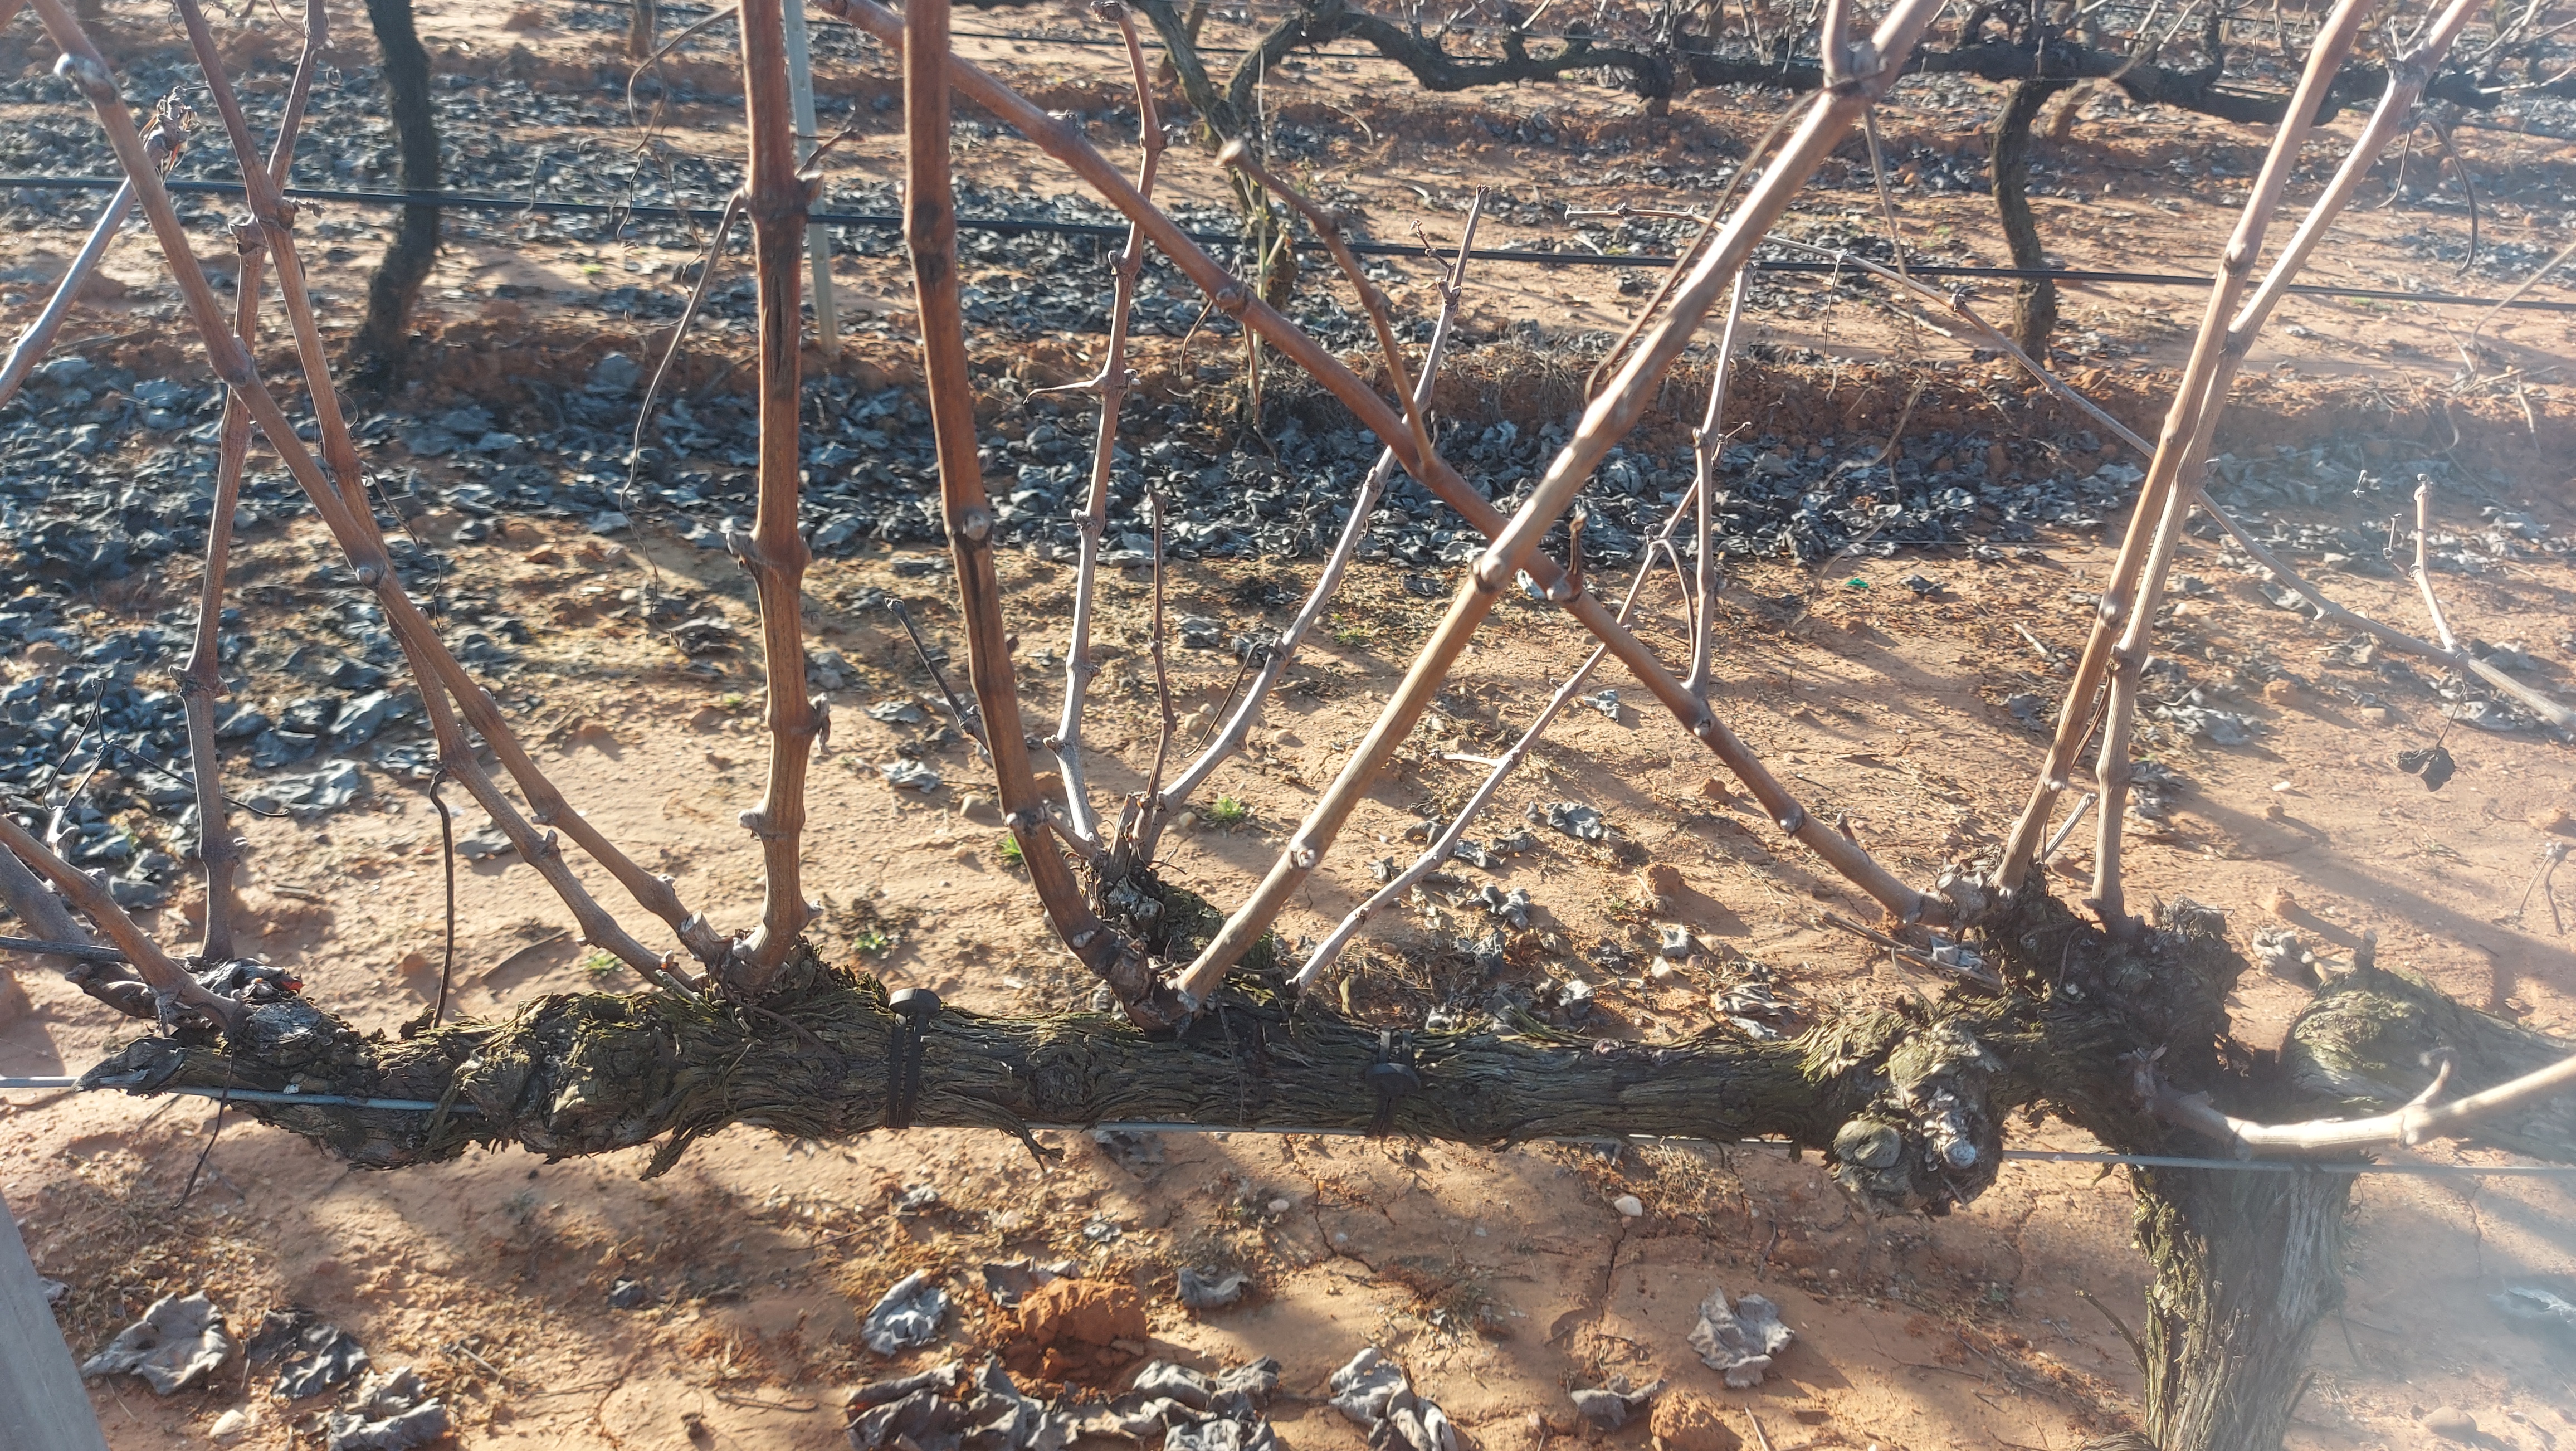
Unpruned shoots: 15
Pruned shoots: 0
Trunks: 1